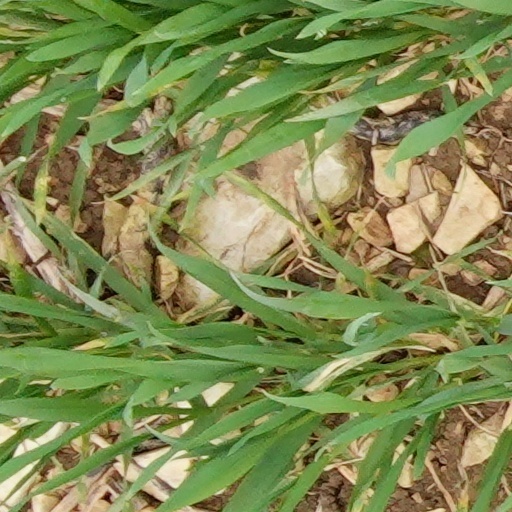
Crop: wheat